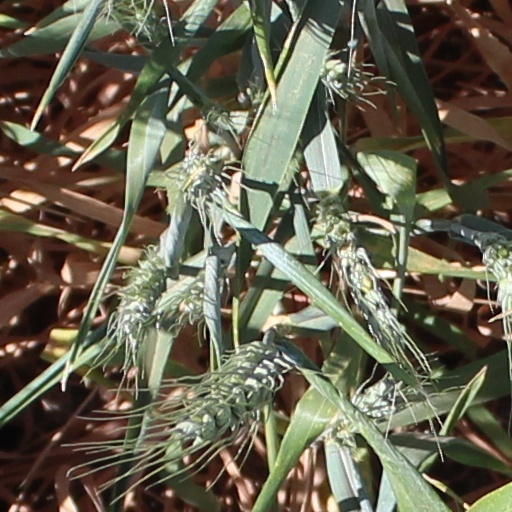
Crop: wheat